Ingebjørg Saglien Bråten

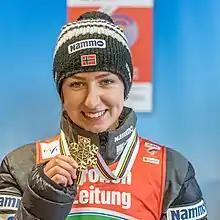

Ingebjørg Saglien Bråten (born 20 September 1999) is a Norwegian ski jumper.